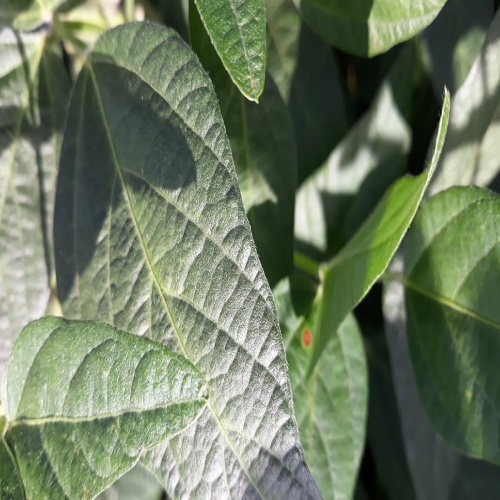
Label: Healthy